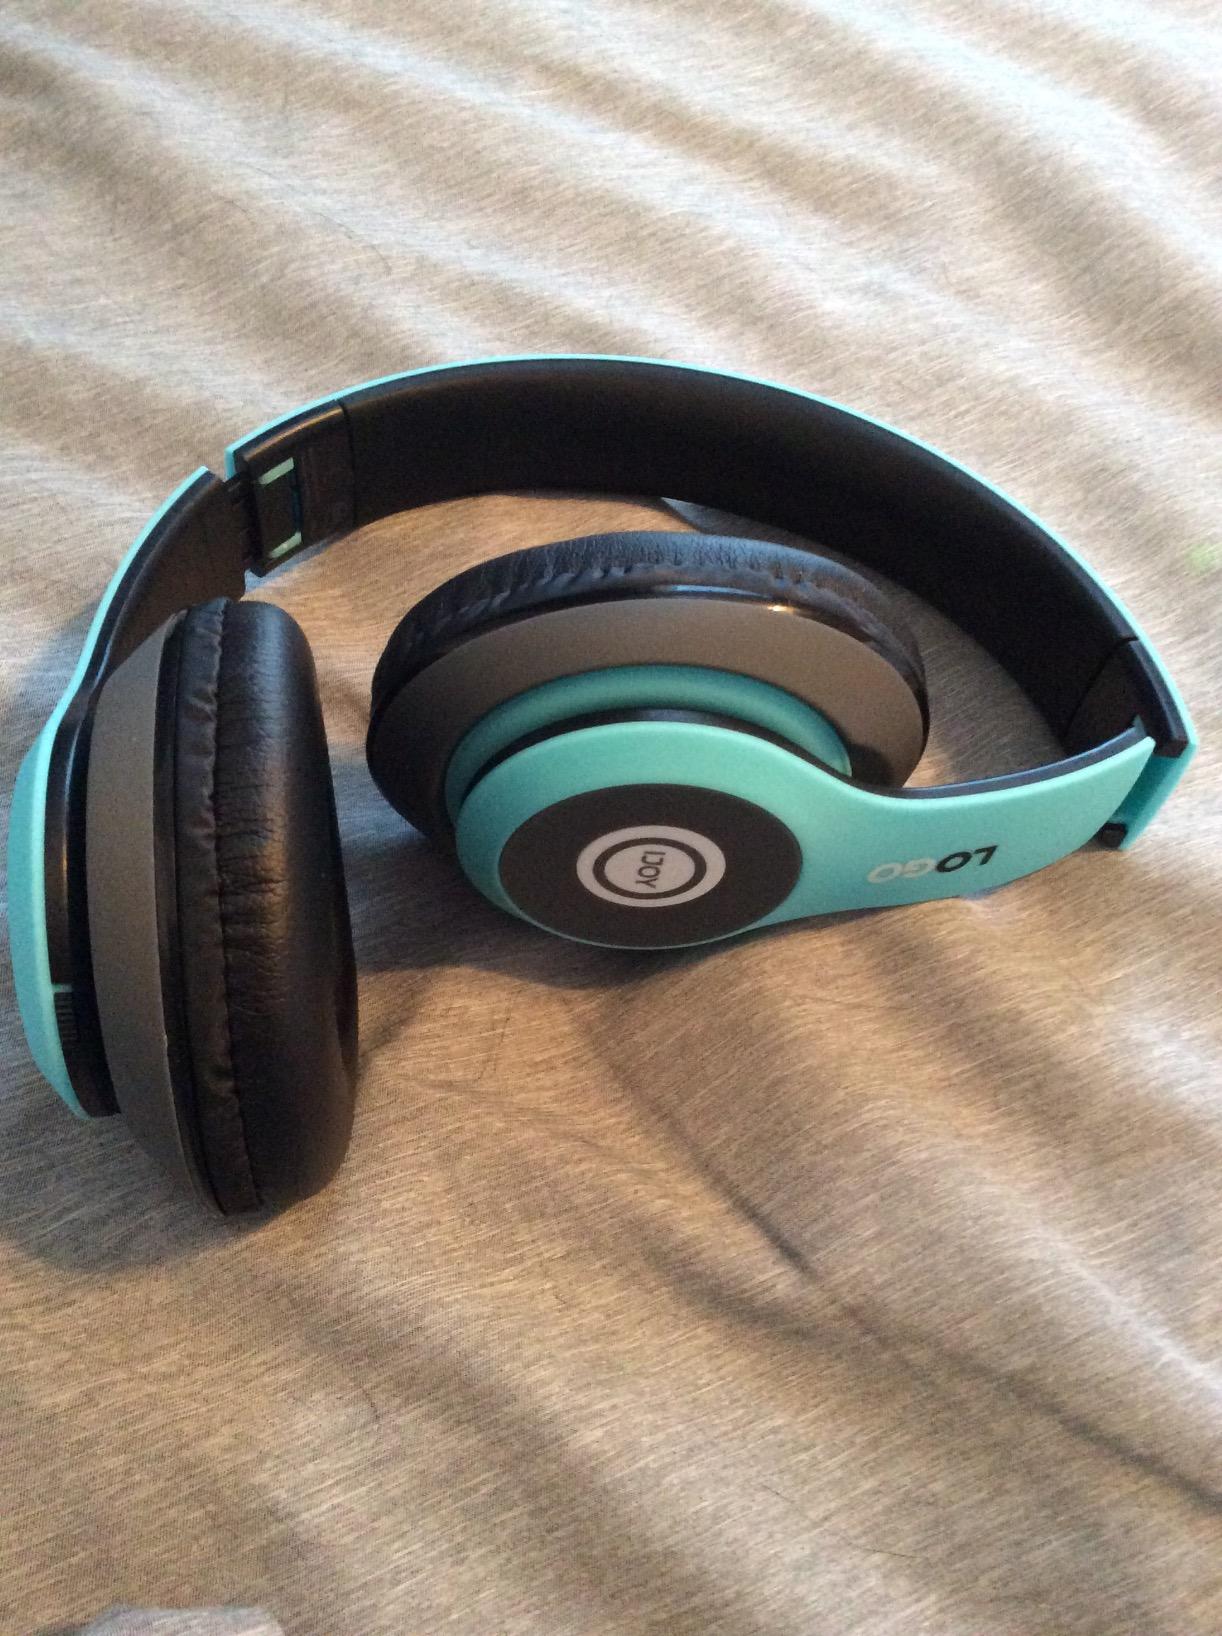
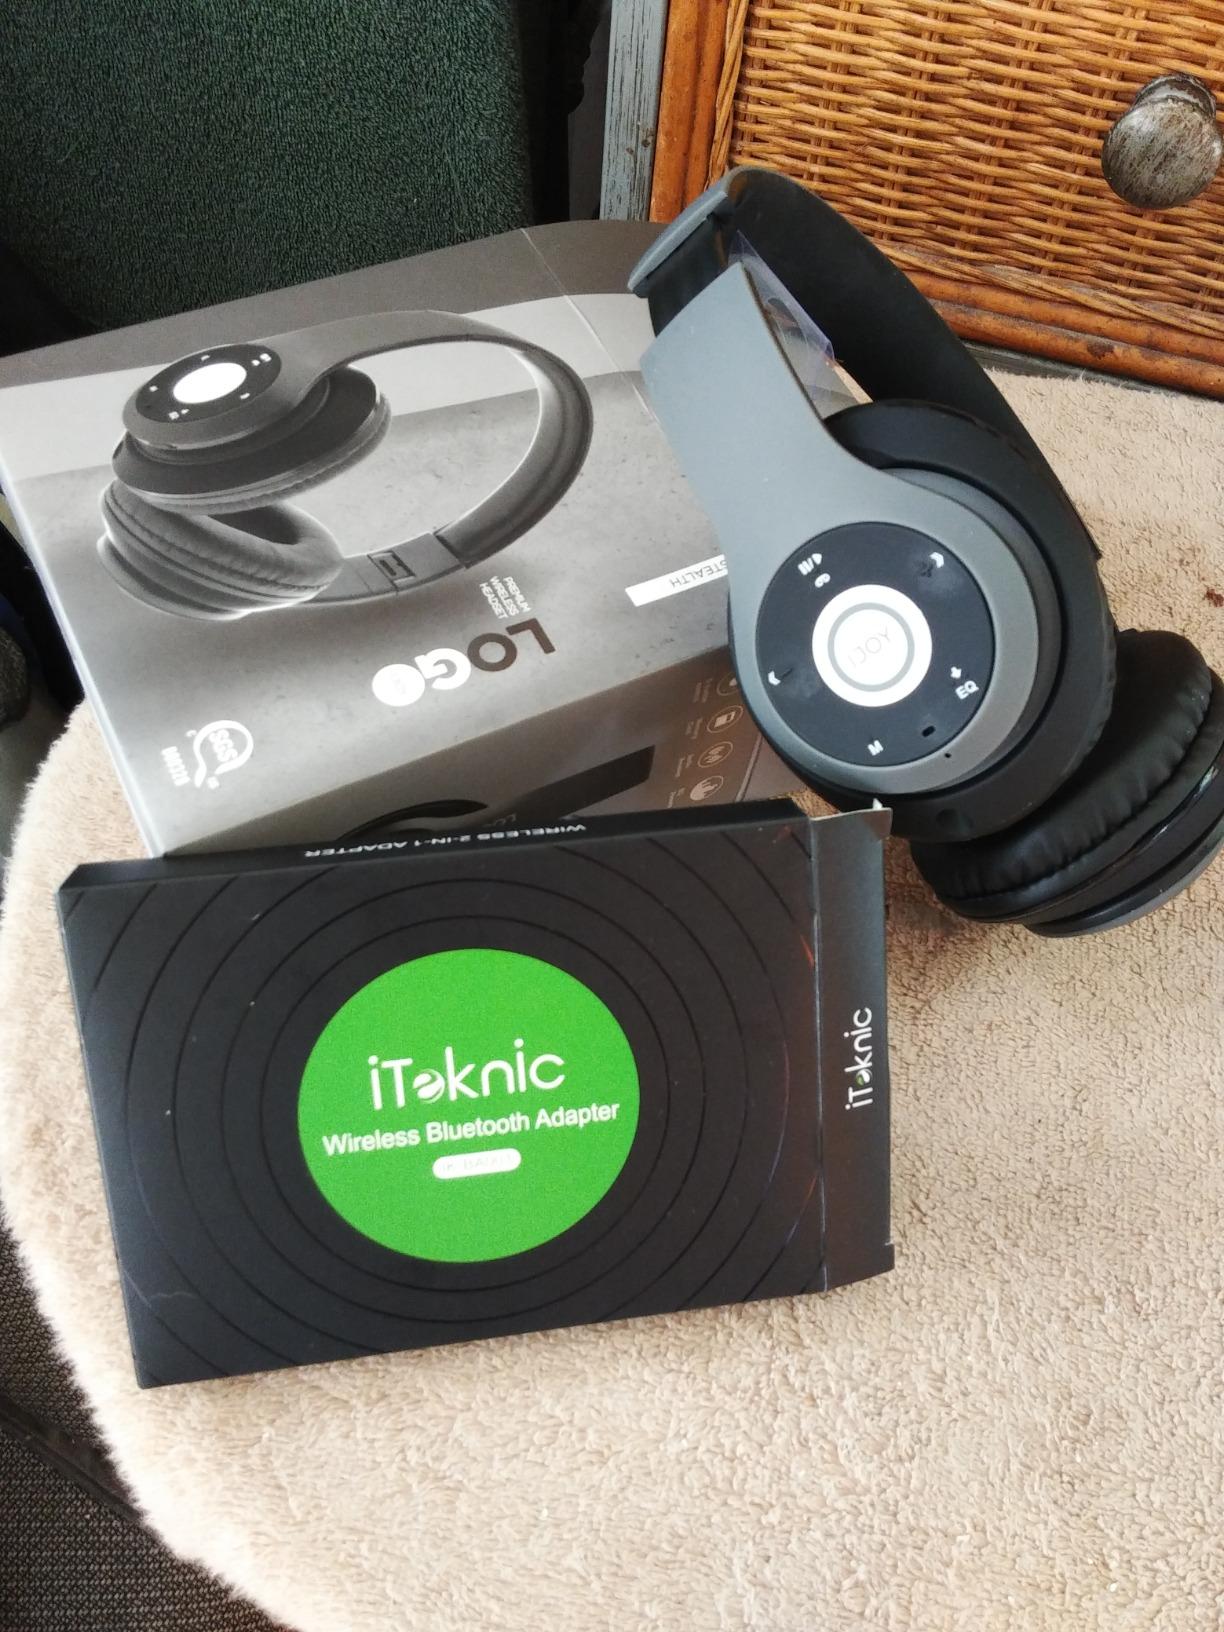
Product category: headphones
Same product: no